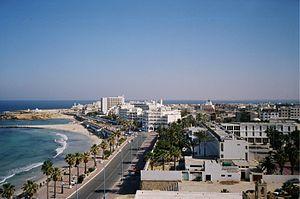
Corniche de la ville de Monastir, Tunisie